2009 Houston elections

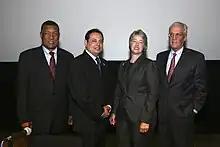
Houston mayoral candidates "(from left to right)" Gene Locke, Roy Morales, Annise Parker, and Peter Brown at a May 2009 debate.

Incumbent Controller Annise Parker was unable to run for a fourth term due to term limits. She ran for Mayor.